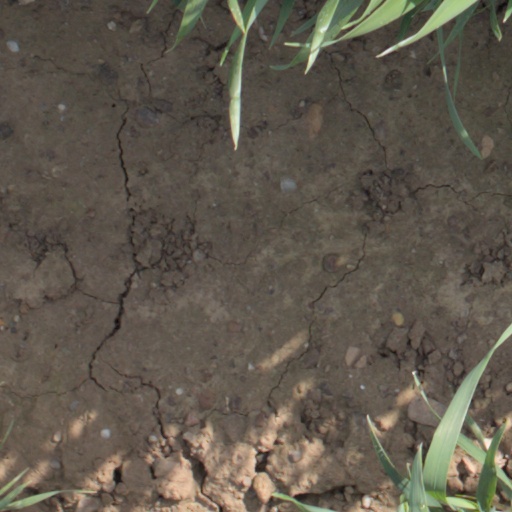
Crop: wheat